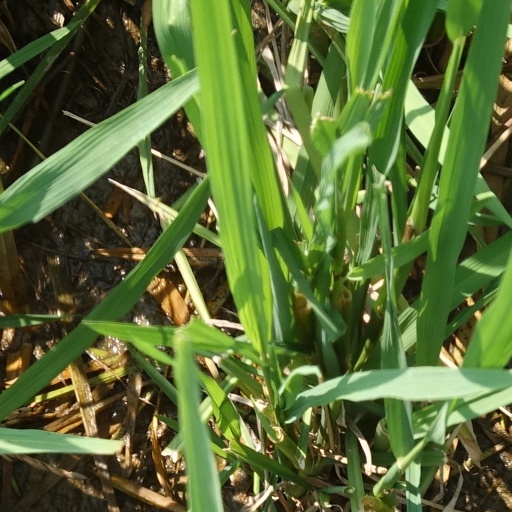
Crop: rice